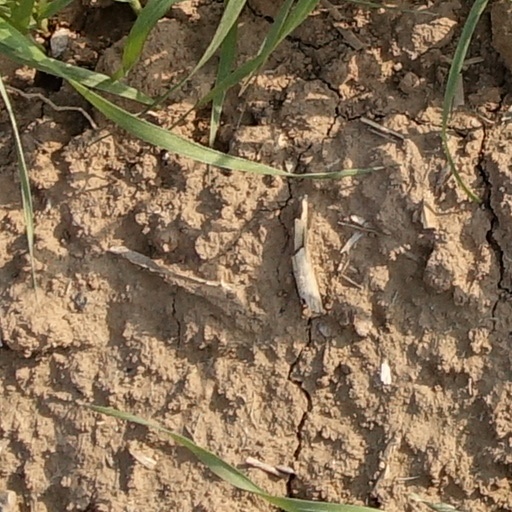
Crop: wheat